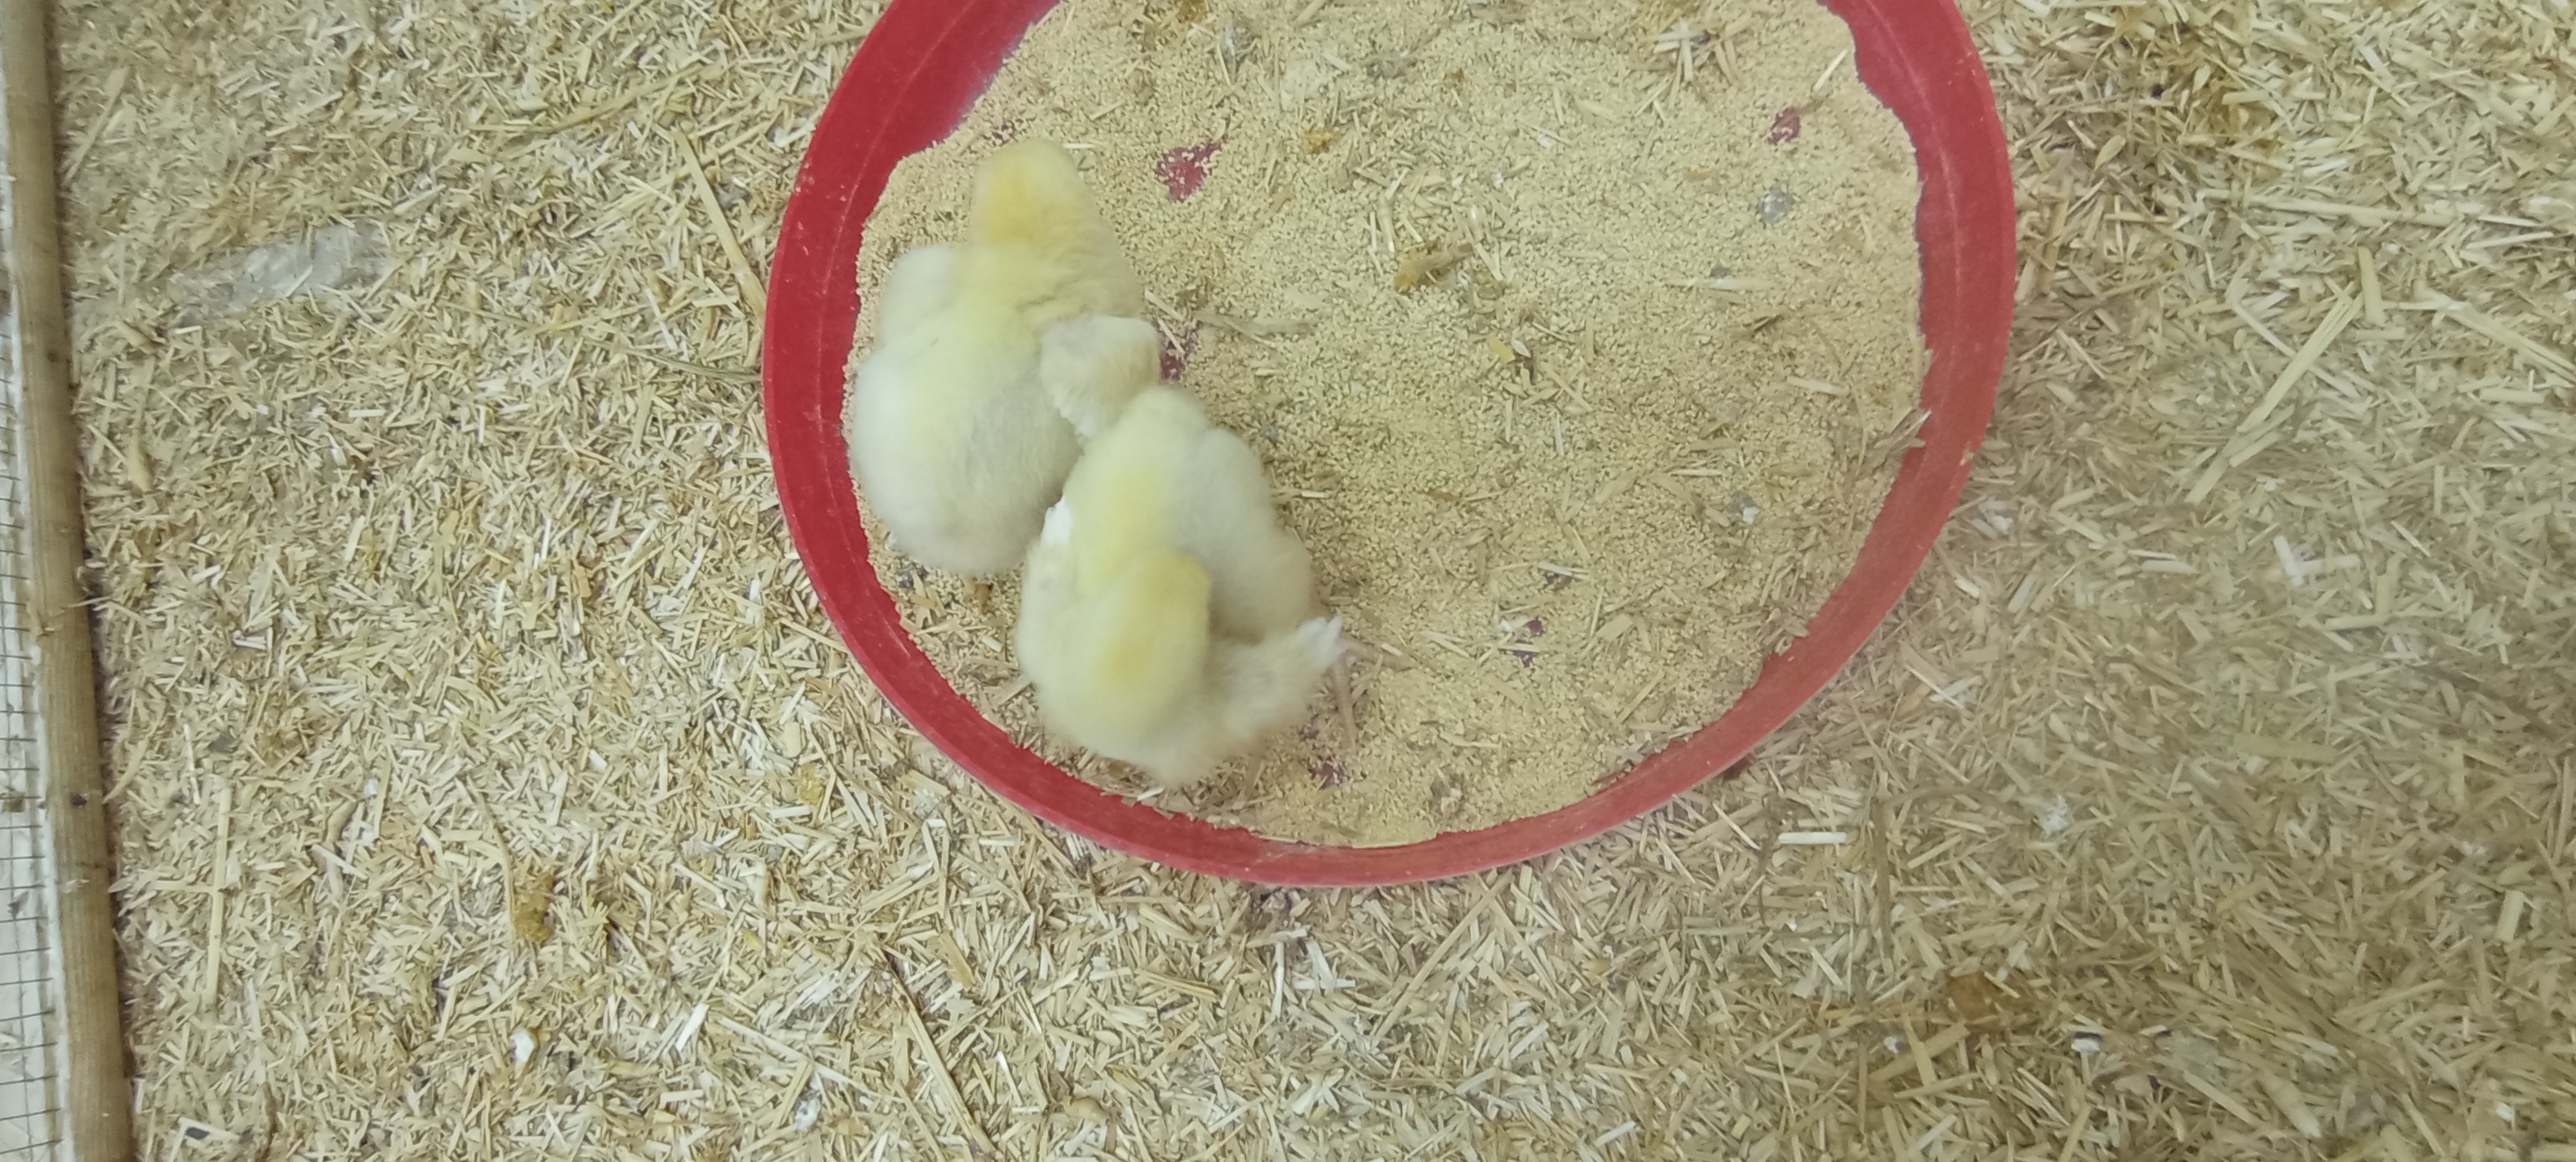
Weight: 417 g